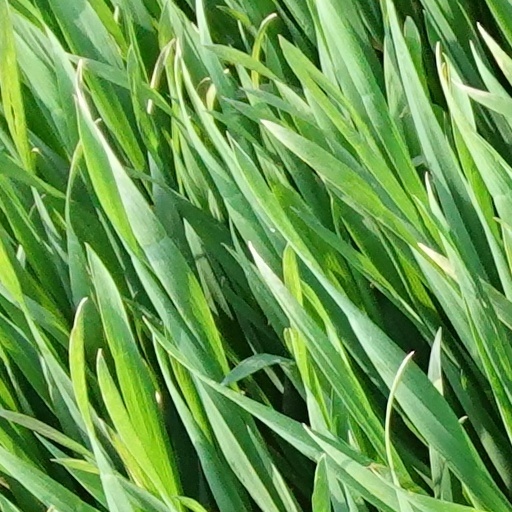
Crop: wheat